Typhoon (armored fighting vehicles family)

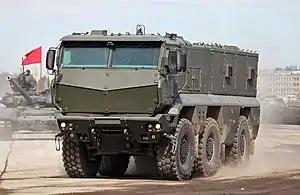

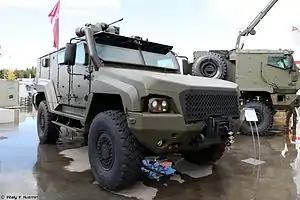

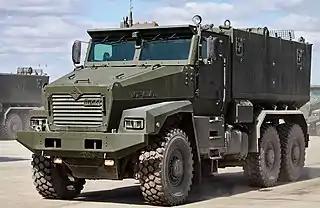

Typhoon is a Russian family of Mine-Resistant Ambush Protected (MRAP) armored fighting vehicles (AFVs) in service since 2014.